Saint George in devotions, traditions and prayers

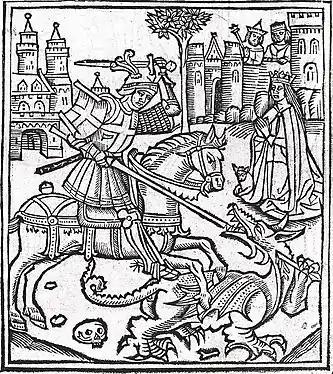
Woodcut Frontispiece from Alexander Barclay's "Lyfe of Seynt George" Westminster 1515.

The invocation of Saint George as a protector during the Middle Ages is well exemplified by the conduct of the soldiers participating in the Battle of Iconium in 1190, during the Third Crusade. As Frederick I Barbarossa marched through Anatolia, his troops were involved in group prayer and the bishops would hold camp-wide religious rites for them to strengthen their faith and morale. Priests would celebrate special votive Masses with the troops to pray for divine support. These Masses focused on Saint George and the soldiers always invoked him for he was said to appear whenever the crusaders were in their greatest need for help. In a letter sent to his son in November 1189, Fredrick stated that despite having superb troops, it was necessary for him to place his trust in prayers for divine assistance for: ""A King is saved by the Grace of the Eternal King which exceeds the merits of any individual"".